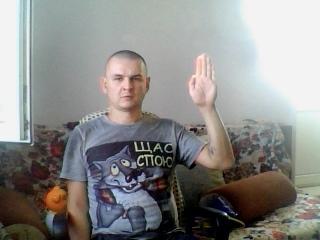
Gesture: stop